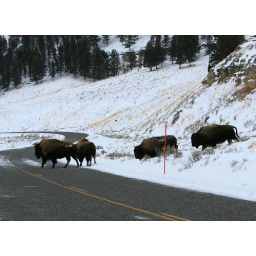
Buffalo cross the road in the Lamar Valley